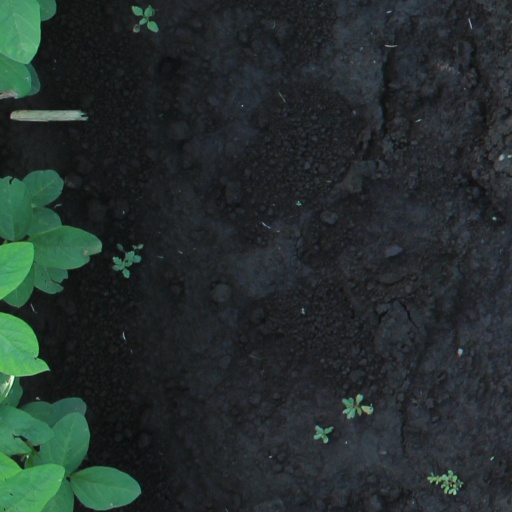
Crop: soybean